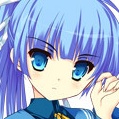
Portrait style: Anime Portrait